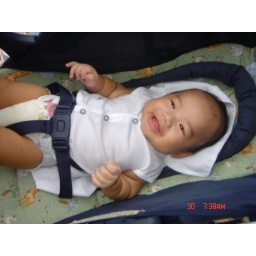
Josh in car seat 2